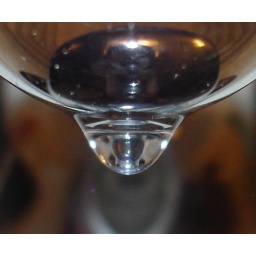
Here is a picture of a drop of water on the handle of the faucet in the bathroom.